Jim Ostendarp

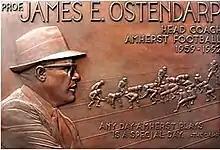

James E. Ostendarp (February 15, 1923 – December 15, 2005) was an American gridiron football player and coach. He played professional football for the New York Giants of the National Football League (NFL) from 1950 to 1951 and the Montreal Alouettes of the Interprovincial Rugby Football Union—a forerunner of the Canadian Football League (CFL)—in 1952. Ostendarp was the head football coach at Amherst College for 33 years, from 1959 to 1991, compiling a record of 168–91–5. He also served as president of the American Football Coaches Association in 1982.